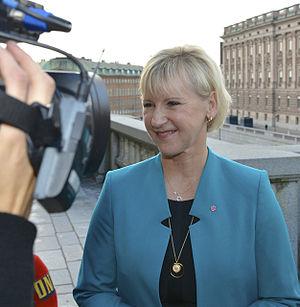
La diplomatie féministe ou politique étrangère féministe est un concept originaire de Suède, initié par l'ancienne Ministre des affaires étrangère suédoise Margot Wallström, qui consiste pour un État à promouvoir, au travers de ses relations diplomatiques, des idéaux et bonnes pratiques pour atteindre « l'égalité entre les sexes » et à garantir « à toutes les femmes et filles la jouissance de leurs droits fondamentaux ».